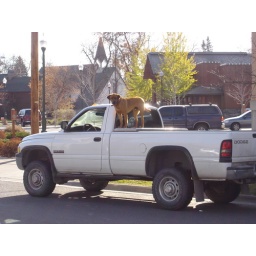
Pick-up truck with a dog in the back.